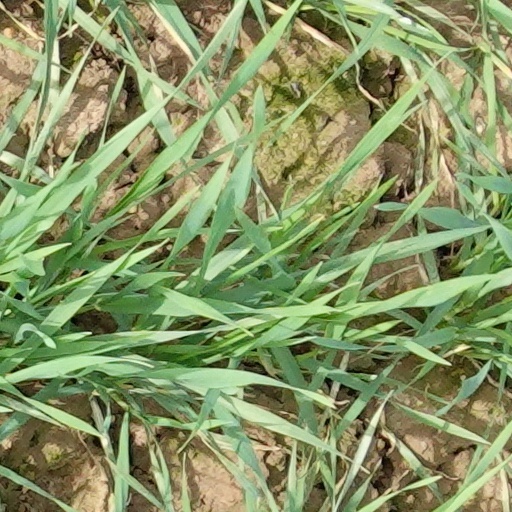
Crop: wheat